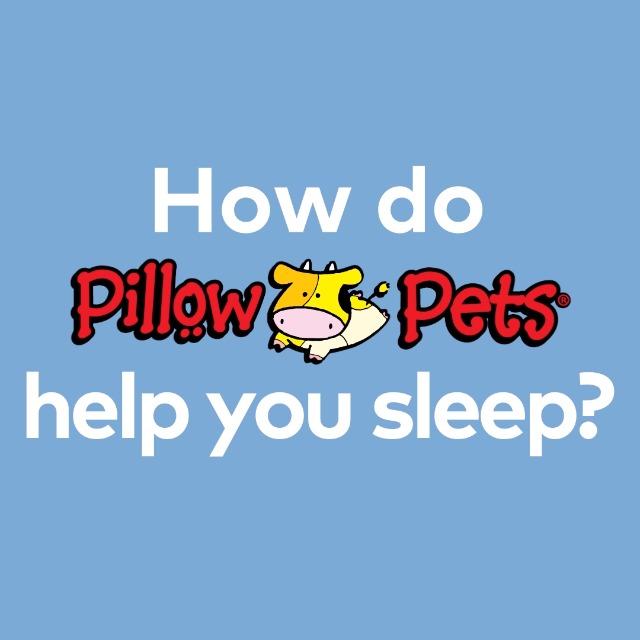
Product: Pillow Pets Jumboz Dreamworks Trolls Poppy - 30" Jumbo Pillow Pet Stuffed Animal Plush Toy
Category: Toys & Games | Stuffed Animals & Plush Toys | Plush Pillows
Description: Give Poppy a squeeze with your new Pillow Pets Jumboz Poppy 30” of warm snuggly happiness.
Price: $75.27
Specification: ProductDimensions:30x14x12inches|ItemWeight:2pounds|ShippingWeight:3pounds(Viewshippingratesandpolicies)|DomesticShipping:ItemcanbeshippedwithinU.S.|InternationalShipping:ThisitemcanbeshippedtoselectcountriesoutsideoftheU.S.LearnMore|ASIN:B01MUGKVIS|Itemmodelnumber:DW-JMB-POPPY|Manufacturerrecommendedage:3yearsandup